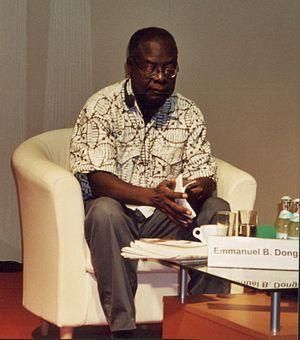
Emmanuel Dongala lors de la Foire du Livre de Francfort, Allemagne, 2003.